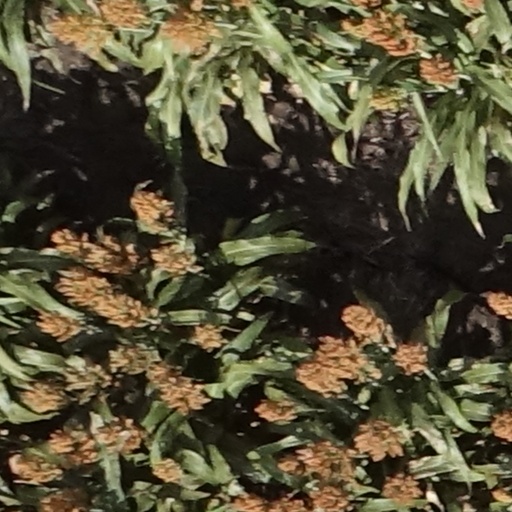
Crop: sorghum